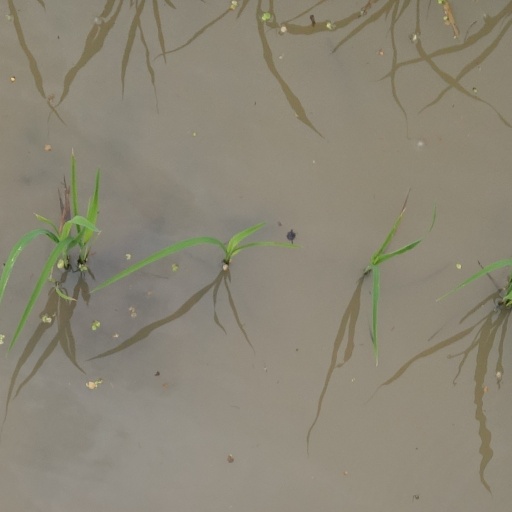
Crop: rice